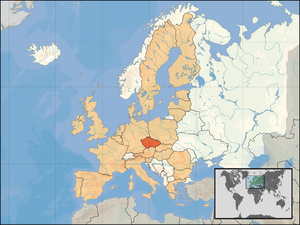
Tjekkiet
Tjekkiet, officielt Den Tjekkiske Republik er et land i Centraleuropa. Det grænser op til Tyskland mod vest, Østrig mod syd, Slovakiet mod øst og Polen mod nordøst. Tjekkiet har et samlet areal på 78.866 og landareal på 77.247 kvadratkilometer. Det meste af landet har et tempereret fastlandsklima. Enhedsstaten Tjekkiet er en parlamentarisk republik. Det er hjemsted for over 10,6 millioner indbyggere, hvoraf 1,3 millioner bor i hovedstaden Prag. Prag er også landets største by. Tjekkiet omfatter de tre historiske regioner Bøhmen, Mähren og Tjekkiske Schleisen.